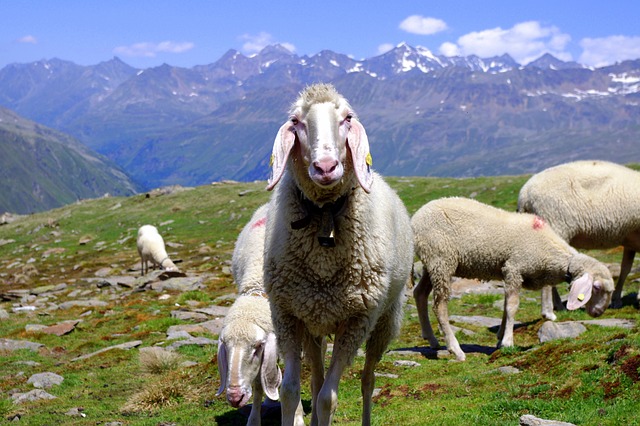
Label: pecora